Raoul Paoli

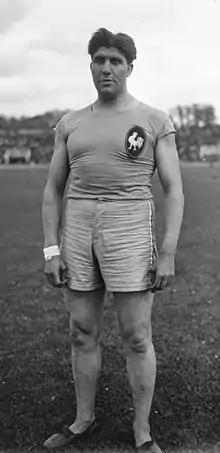
Paoli in 1923

Jacques Marie Lucien Raoul Simonpaoli (24 November 1887 – 23 March 1960) was a French athlete, boxer, wrestler, rower and actor. Aged 12, he served as a coxswain in the French coxed pair and won a bronze medal at the 1900 Summer Olympics. He competed in the shot put at the 1912, 1920, 1924 and 1928 Summer Olympics with the best result of ninth place in 1924. In 1912 he also took part in the Greco-Roman wrestling contest and served as the Olympic flag bearer for France, and in 1928 he finished 29th in the discus throw.